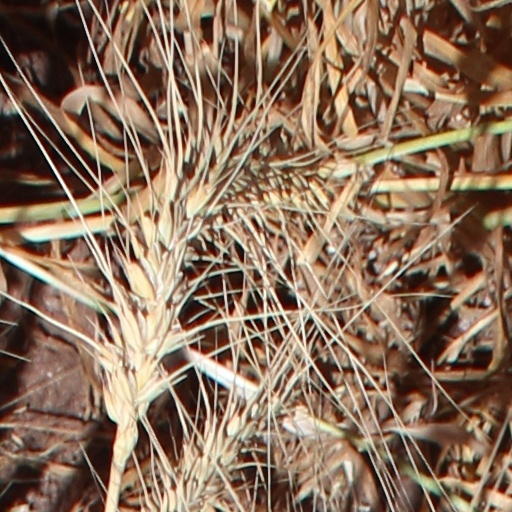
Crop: wheat